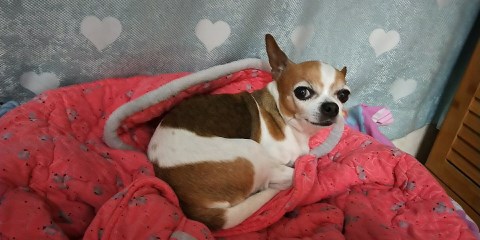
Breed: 420-n000124-Chihuahua